Theatre

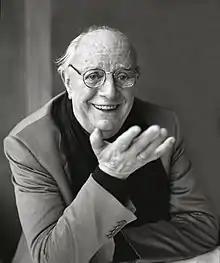
Dario Fo, one of the most widely performed playwrights in modern theatre, received international acclaim for his highly improvisational style. He was awarded the Nobel Prize for Literature in 1997.

Music and theatre have had a close relationship since ancient times—Athenian tragedy, for example, was a form of dance-drama that employed a chorus whose parts were sung (to the accompaniment of an "aulos"—an instrument comparable to the modern oboe), as were some of the actors' responses and their 'solo songs' (monodies). Modern musical theatre is a form of theatre that also combines music, spoken dialogue, and dance. It emerged from comic opera (especially Gilbert and Sullivan), variety, vaudeville, and music hall genres of the late 19th and early 20th century. After the Edwardian musical comedy that began in the 1890s, the Princess Theatre musicals of the early 20th century, and comedies in the 1920s and 1930s (such as the works of Rodgers and Hammerstein), with "Oklahoma!" (1943), musicals moved in a more dramatic direction. Famous musicals over the subsequent decades included "My Fair Lady" (1956), "West Side Story" (1957), "The Fantasticks" (1960), "Hair" (1967), "A Chorus Line" (1975), "Les Misérables" (1980), "Cats" (1981), "Into the Woods" (1986), and "The Phantom of the Opera" (1986), as well as more contemporary hits including "Rent" (1994), "The Lion King" (1997), "Wicked" (2003), "Hamilton" (2015) and "Frozen" (2018).